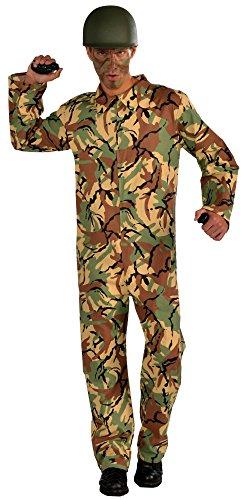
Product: Forum Novelties Men's Combat Hero Army Jumpsuit Costume
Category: Clothing, Shoes & Jewelry | Costumes & Accessories | Men | Costumes & Cosplay Apparel | Costumes
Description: Combat hero army jumpsuit novelty costume.
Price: $19.23